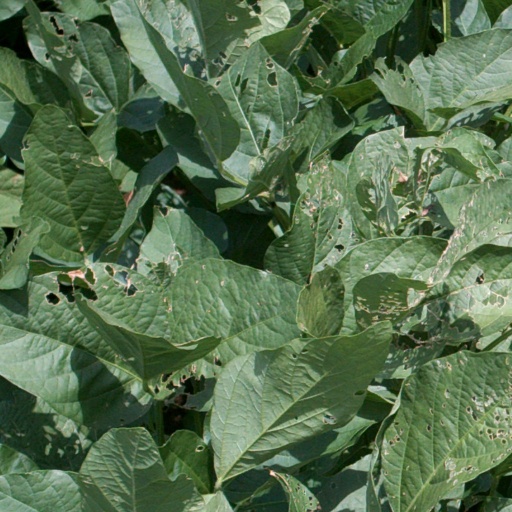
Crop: soybean